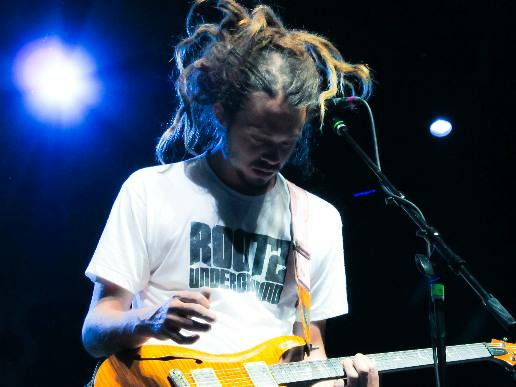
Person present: Yes